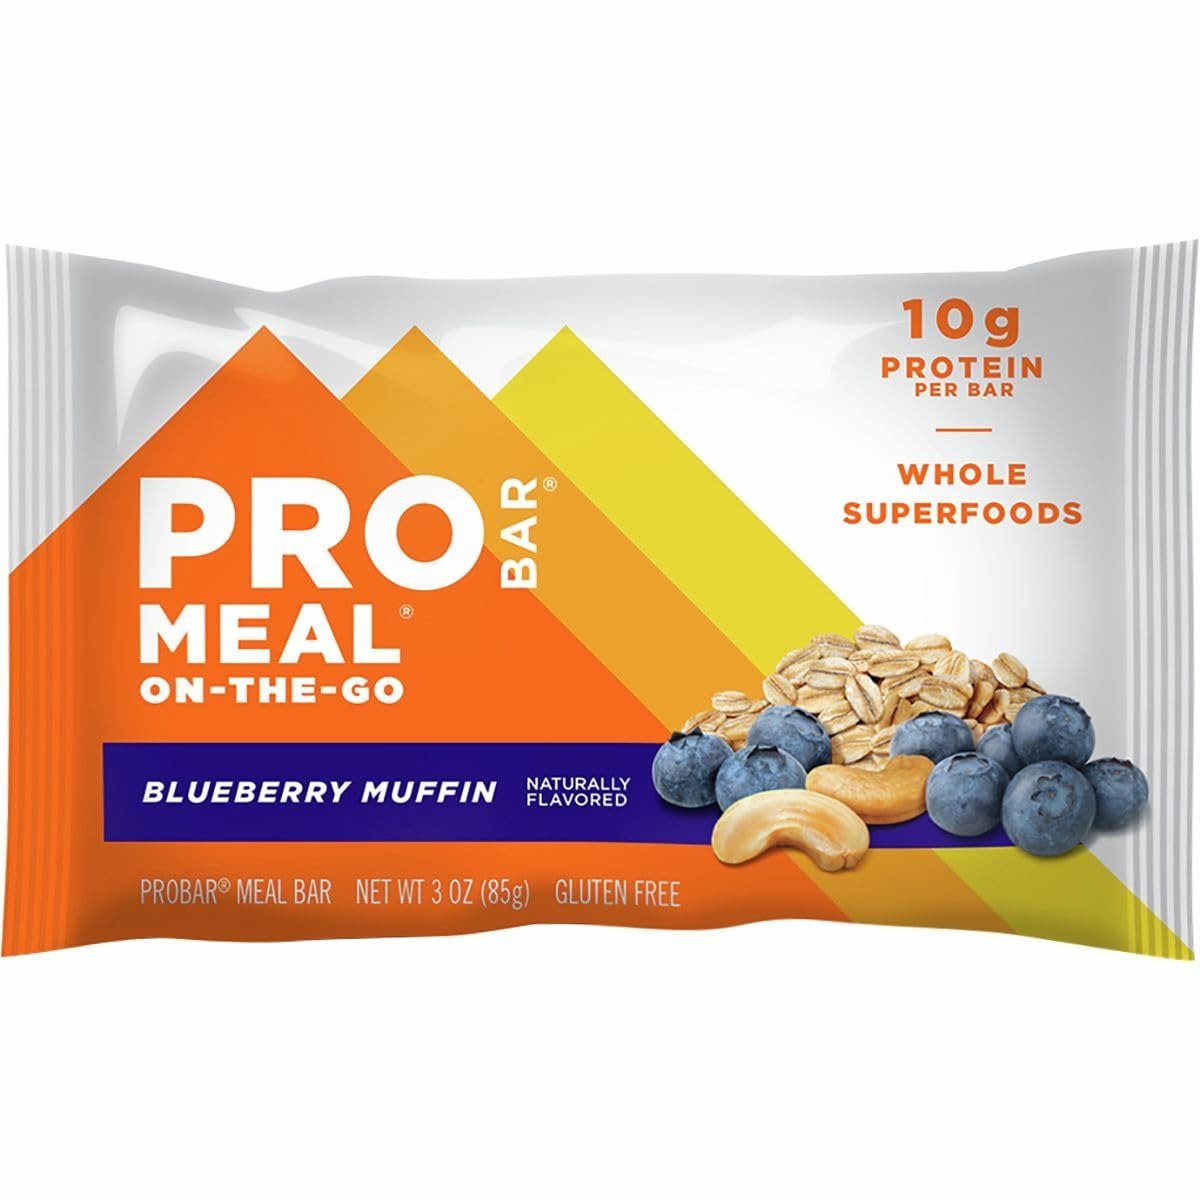
Item Name: ProBar Meal Bar - 12-Pack Blueberry Muffin, One Size
Bullet Point 1: Calories: (depending on flavor) 350-390
Bullet Point 2: Servings Per Container: 12
Bullet Point 3: Allergens: tree nuts, coconut, produced on equipment that also processes peanuts, soy, wheat
Bullet Point 4: Claimed Weight: (bar) 3 oz
Bullet Point 5: Recommended Use: energy, nourishment
Product Description: The ProBar Meal Bar features a non-baked recipe with all-natural and organic ingredients, offering you a much healthier (and tastier) way to refuel. The Meal Bar is 100% vegan and its low glycemic-index prevents sugar spikes and crashes. ProBar also carefully controls the sodium-protein balance in the recipe, which means it requires less water to digest so you can hydrate efficiently. Also, the Meal Bar has an excellent shelf life even though it's preservative-free.
Value: 36.0
Unit: Ounce

Price: 42.74